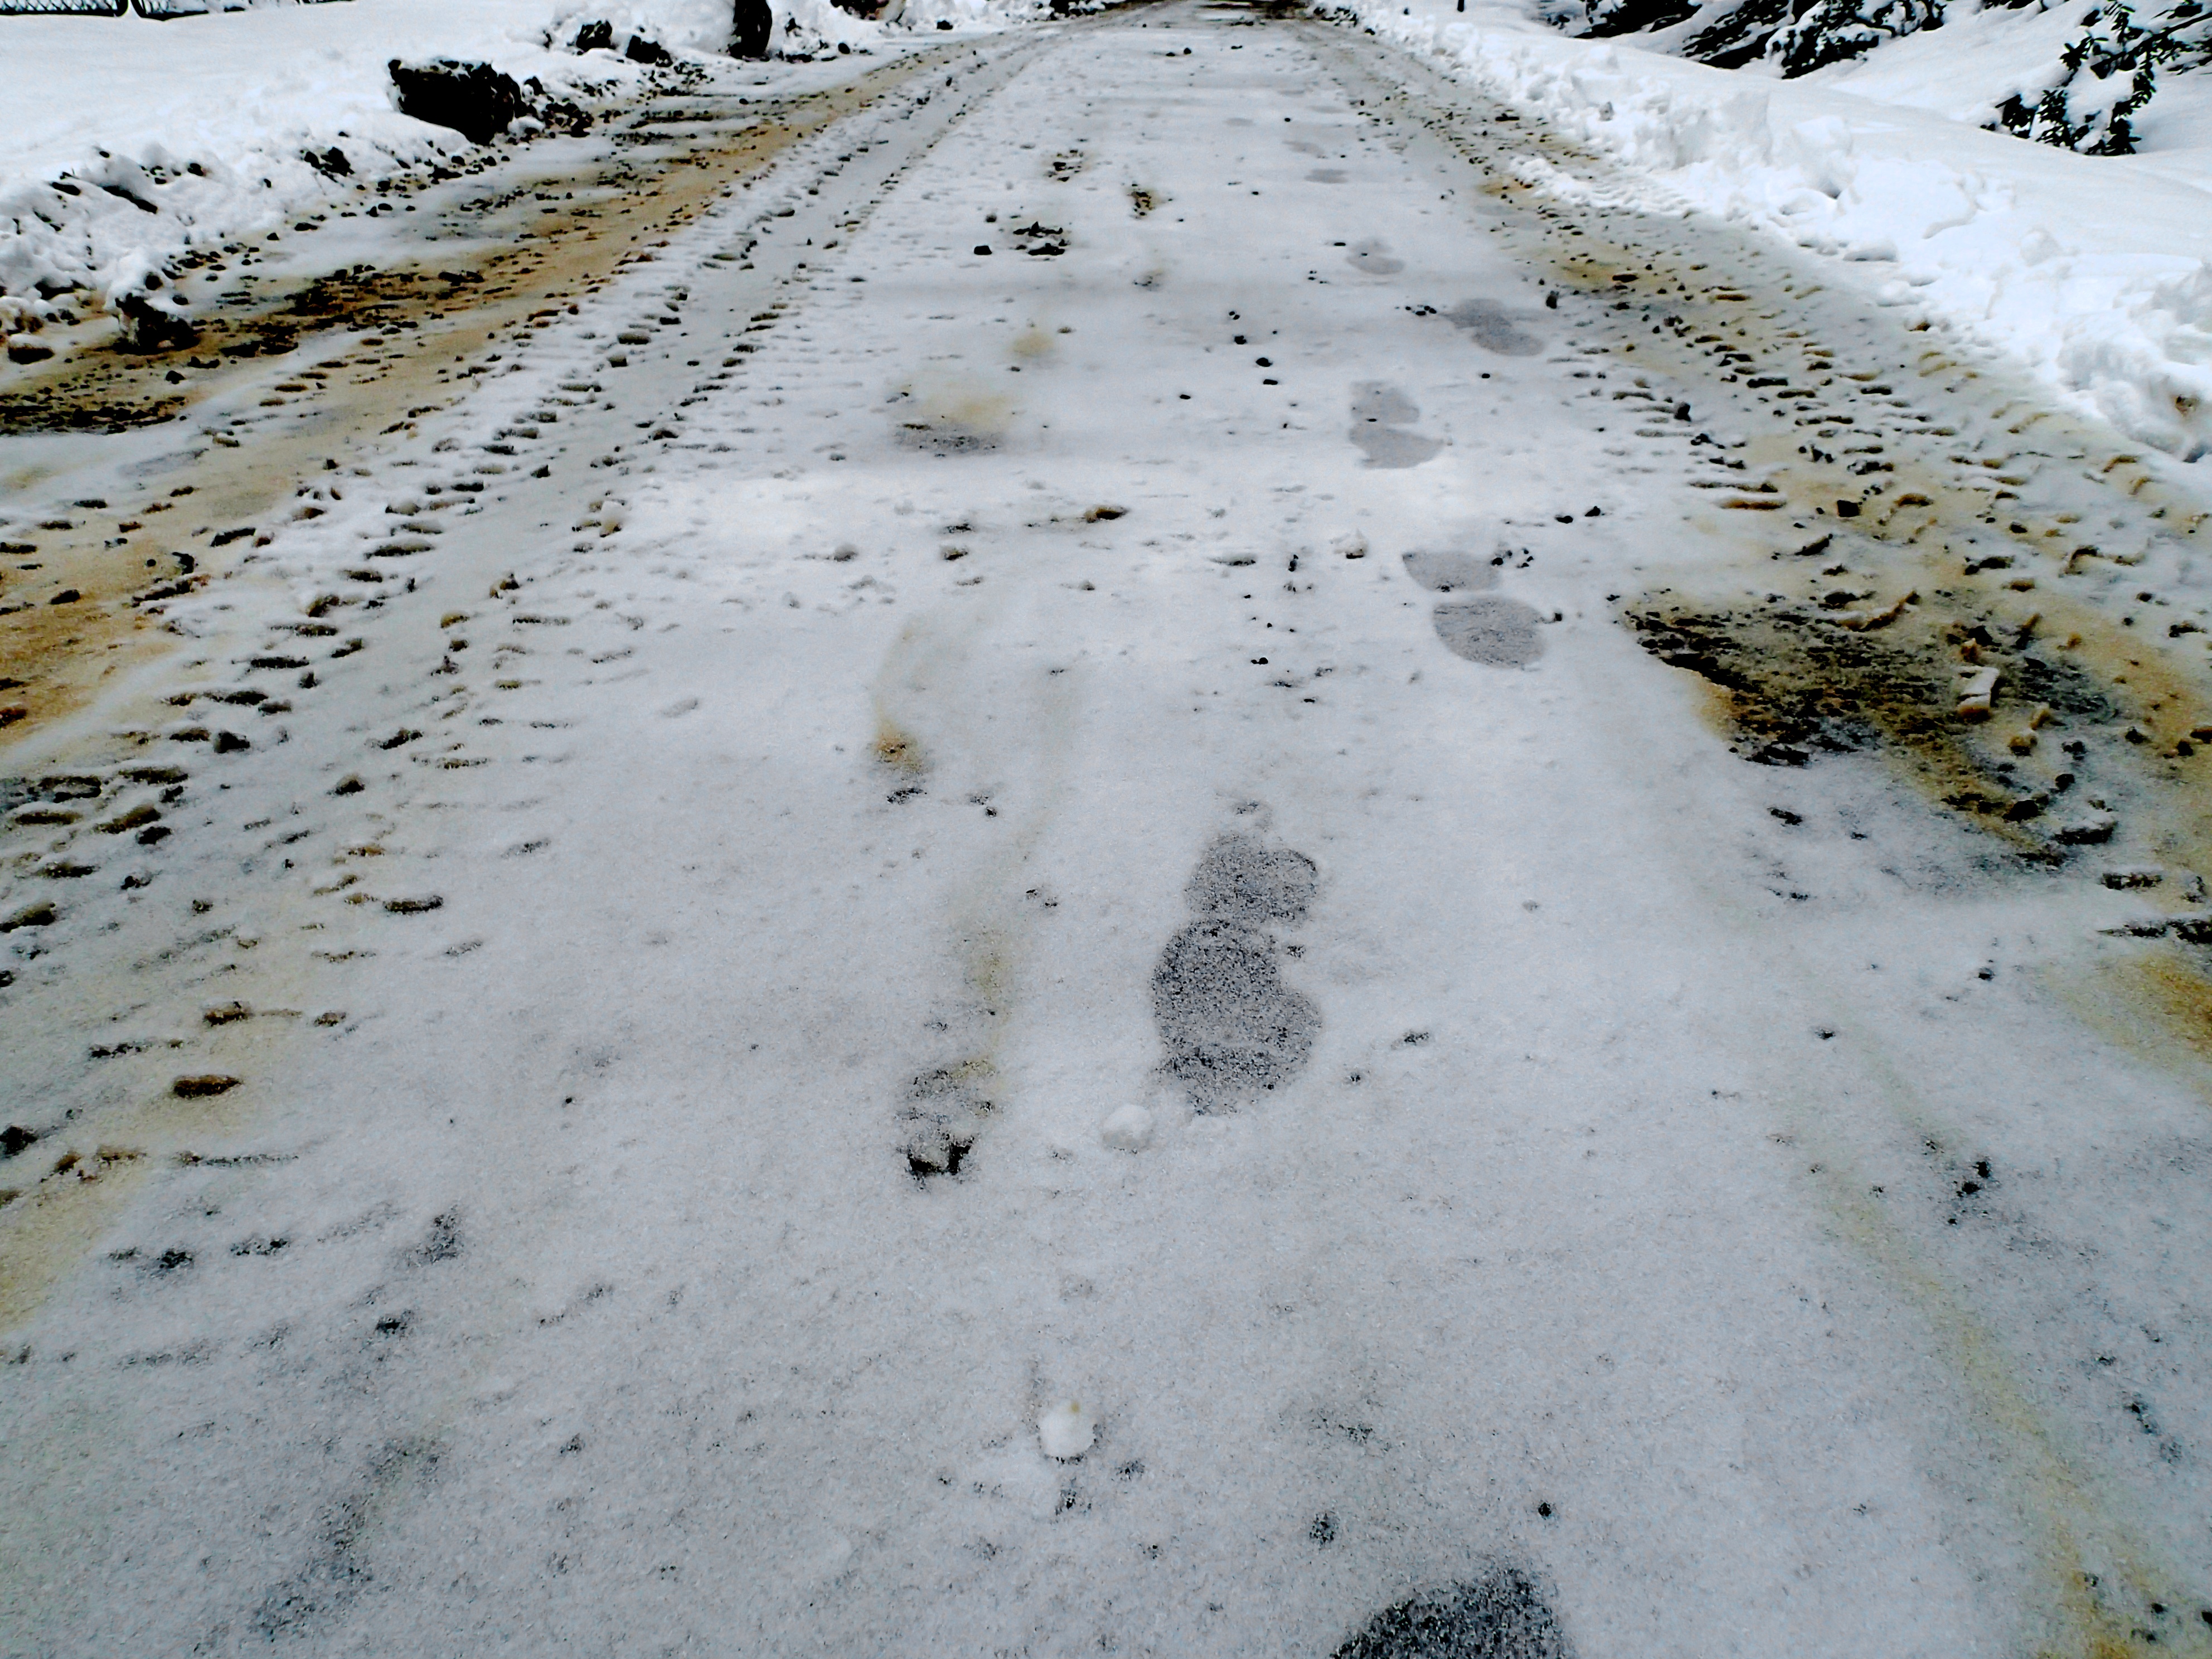
snow, winter, weather, season, freezing, road surface, geological phenomenon, rain and snow mixed